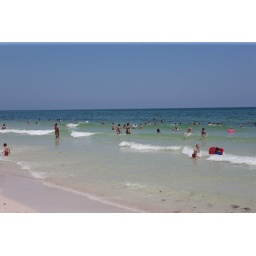
The water is clear and a nice temperature in Pensacola.